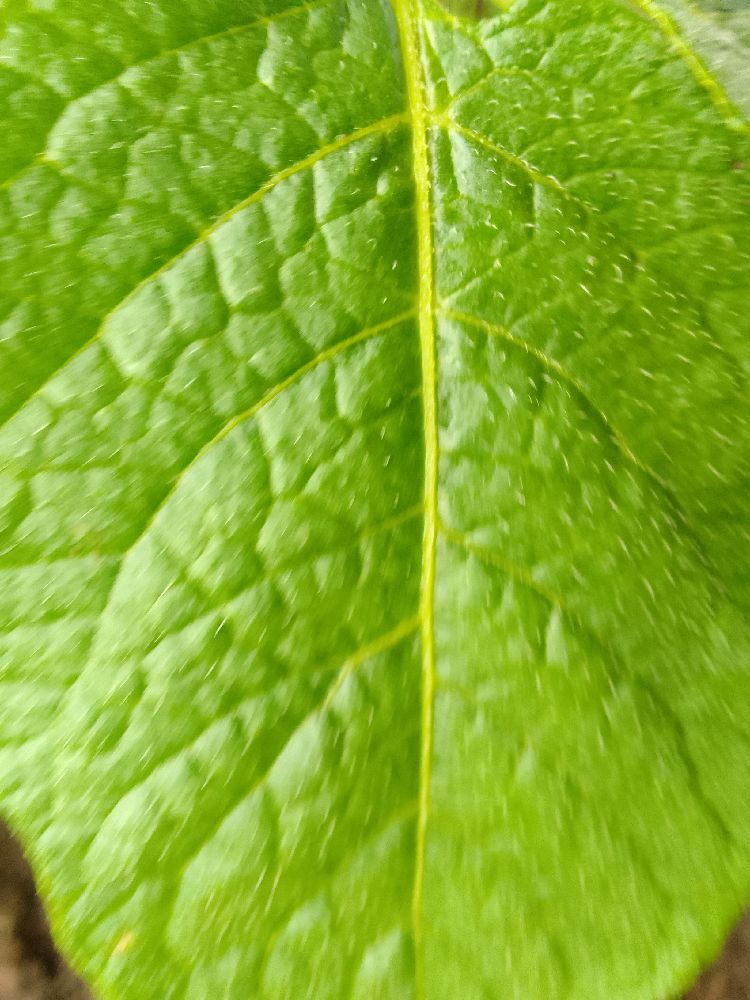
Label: Healthy